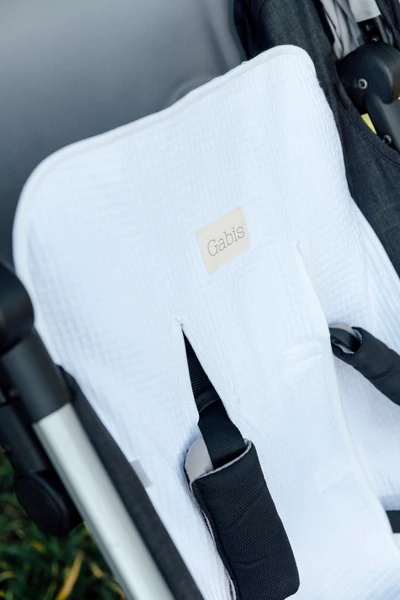
Colchoneta silla paseo estrecha blanca
Funda para silla de paseo universal confeccionada algodón blanco . Se adapta a una gran variedad de modelos de carritos gracias a su diseño con amplias aberturas para los tirantes. Nuestras colchonetas para sillas de paseo cumplen una doble función: por un lado, están confeccionadas en algodón 100% y tejido 3D muy transpirable (mucho más agradable para el niño que los tejidos originales de las sillitas). Por otro lado, son muy cómodas de poner y quitar, lo que facilita su lavado. Compatible con la mayoría de carritos del mercado (no compatible con Bugaboo butterfly). TAMAÑO: 86x33cm COMPOSICIÓN Exterior algodón 100% e interior tejido 3D.
Brand: Gabis
Category: Baby & Toddler > Baby Transport Accessories > Baby & Toddler Car Seat Accessories > Car Seat Covers